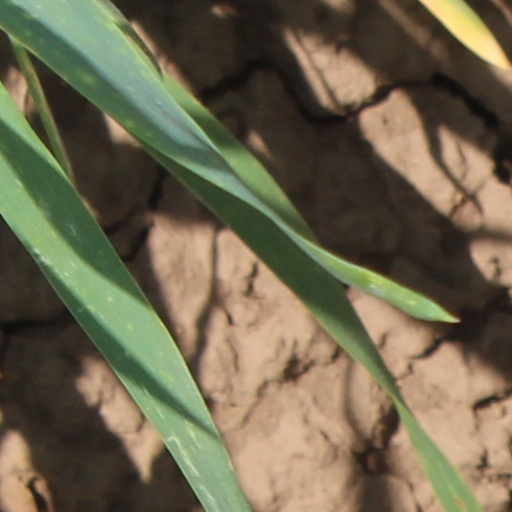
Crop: wheat